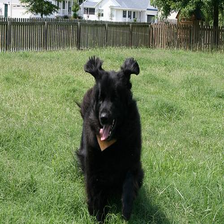
Species: dog
Breed: newfoundland